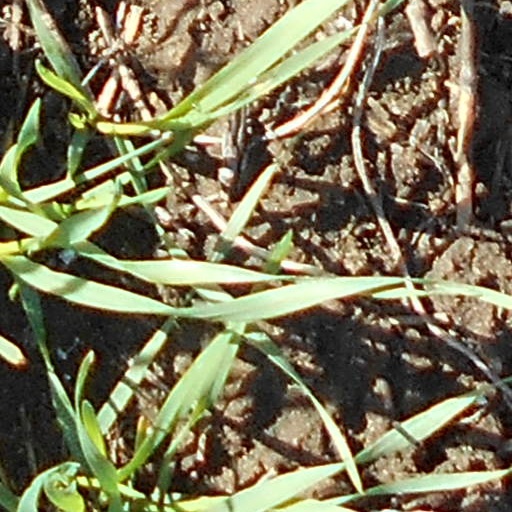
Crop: wheat